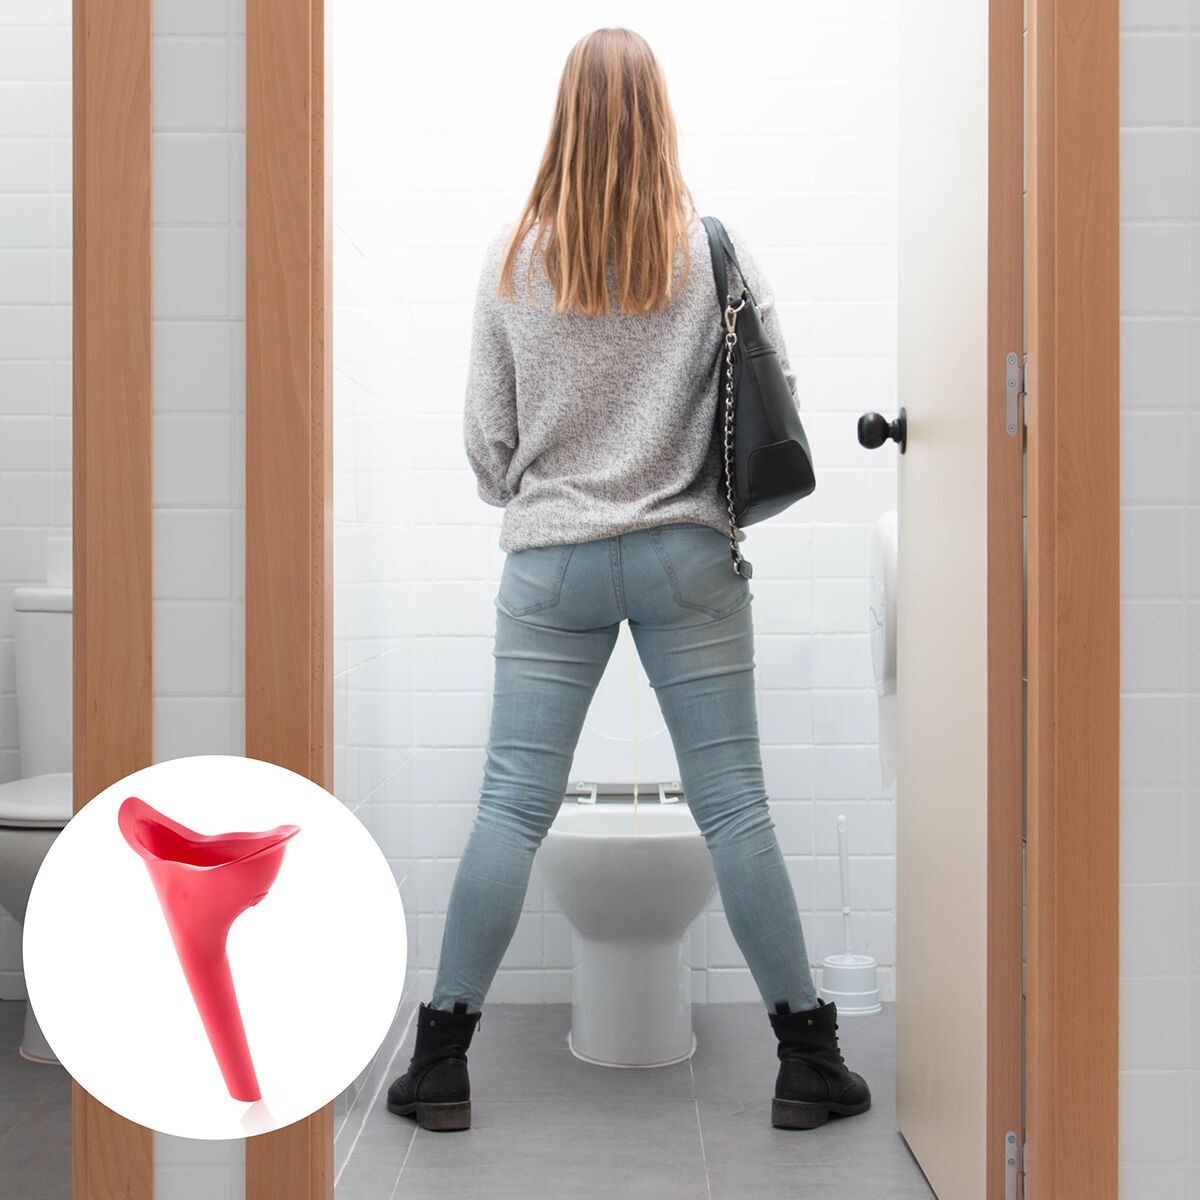
Portable Female Urinal Peepezy InnovaGoods
If you are passionate about the world of gadgets, InnovaGoods offers you the best and most original new items for the home, car, travel, children, technology, entertainment, etc.! Discover a wide range of high-quality products that stand out thanks to their functionality, efficiency and innovative design, such as the Portable Female Urinal Peepezy InnovaGoods ! This practical female urinal simplifies the lives of women, since it allows them to easily, hygienically and comfortably meet their physiological needs while standing up. The perfect solution to avoid the unpleasant situation faced by women when they have to urinate in dirty public toilets. It is also ideal for open-air events, where it is difficult to find a ladies´ room (festivals, concerts, hikes, etc). Material: Silicone Colour: Pink Gender: Lady Design: Ergonomic Type: Reusable Characteristics: Flexible and adaptable Properties: Drip-proof and spill-proof Easy to use and clean: Convenient and easy to use Original and portable: Has various uses and spaces Light and manageable: Easy to transport and store Recommended use: Urinary Care Approx. dimensions: 6 x 16 x 9 cm Packaging in 24 languages: English, French, Spanish, German, Italian, Portuguese, Dutch, Polish, Hungarian, Romanian, Danish, Swedish, Finnish, Lithuanian, Norwegian, Slovenian, Greek, Czech, Bulgarian, Croatian, Slovakian, Estonian, Russian and Latvian Packaging in 24 languages: English, French, Spanish, German, Italian, Portuguese, Dutch, Polish, Hungarian, Romanian, Danish, Swedish, Finnish, Lithuanian, Norwegian, Slovenian, Greek, Czech, Bulgarian, Croatian, Slovakian, Estonian, Russian and Latvian. General Product Safety Regulations information: Nine New Investments S.L Av. Paret del patriarca, 15 46113 - Moncada +34961059566 store@innovagoods.com https://www.innovagoods.com/
Brand: InnovaGoods
Category: Sporting Goods > Outdoor Recreation > Camping & Hiking > Portable Toilets & Showers > Portable Toilets & Urination Devices > Female Urination Devices